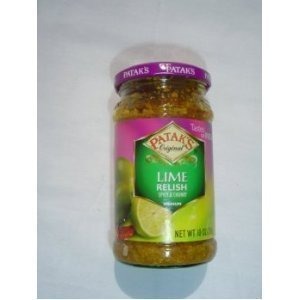
Item Name: Patak's INDIAN LIME PICKLE (labelled Lime Relish) - 10 oz
Value: 10.0
Unit: ounce

Price: 22.99